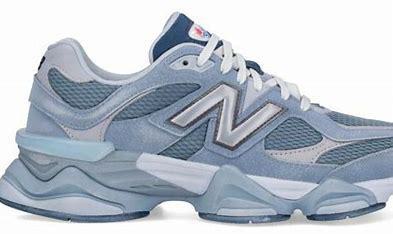
Brand: New
Model: Balance New Balance 9060